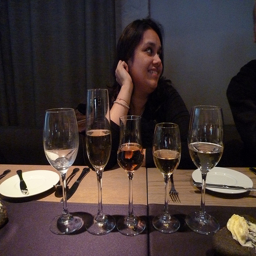
A woman siting at a table with five wine glasses in front of her
different styles of wine glasses lined up on the table
A woman is sitting at a table with wine glasses in front of her.
a female in a black top is sitting at a table and some glasses of wine
the woman is sitting with glasses in front of her